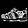
Label: Sandal